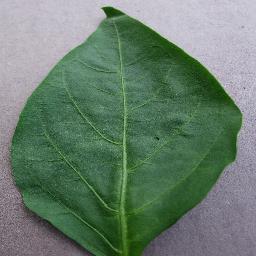
Label: Pepper,_bell___healthy